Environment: real
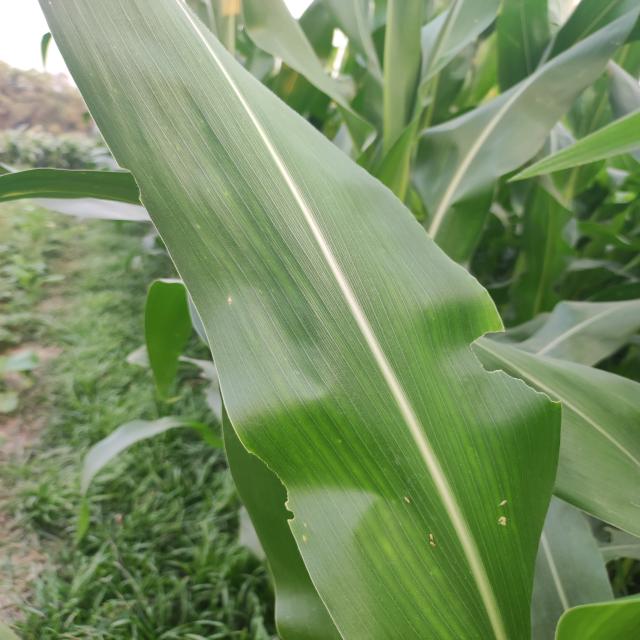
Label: fall_armyworm